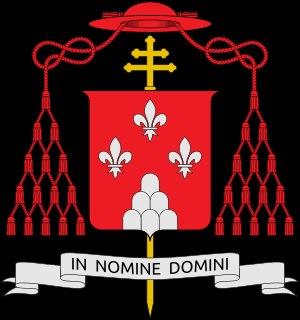
Giovanni Battista Montini, né le 26 septembre 1897 à Concesio, près de Brescia en Italie, et mort le 6 août 1978 à Castel Gandolfo, est un prélat catholique italien, élu pape le 21 juin 1963 sous le nom de Paul VI. En qualité d'évêque de Rome, il est le 262ᵉ pape de l'Église catholique, et son pontificat s'étend de 1963 à sa mort en 1978.